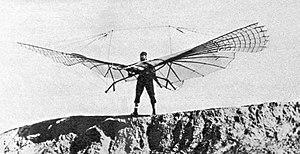
Un ornithoptère est un aéronef dont la sustentation est assurée par des battements d'ailes suivant le principe bionique du vol des oiseaux.